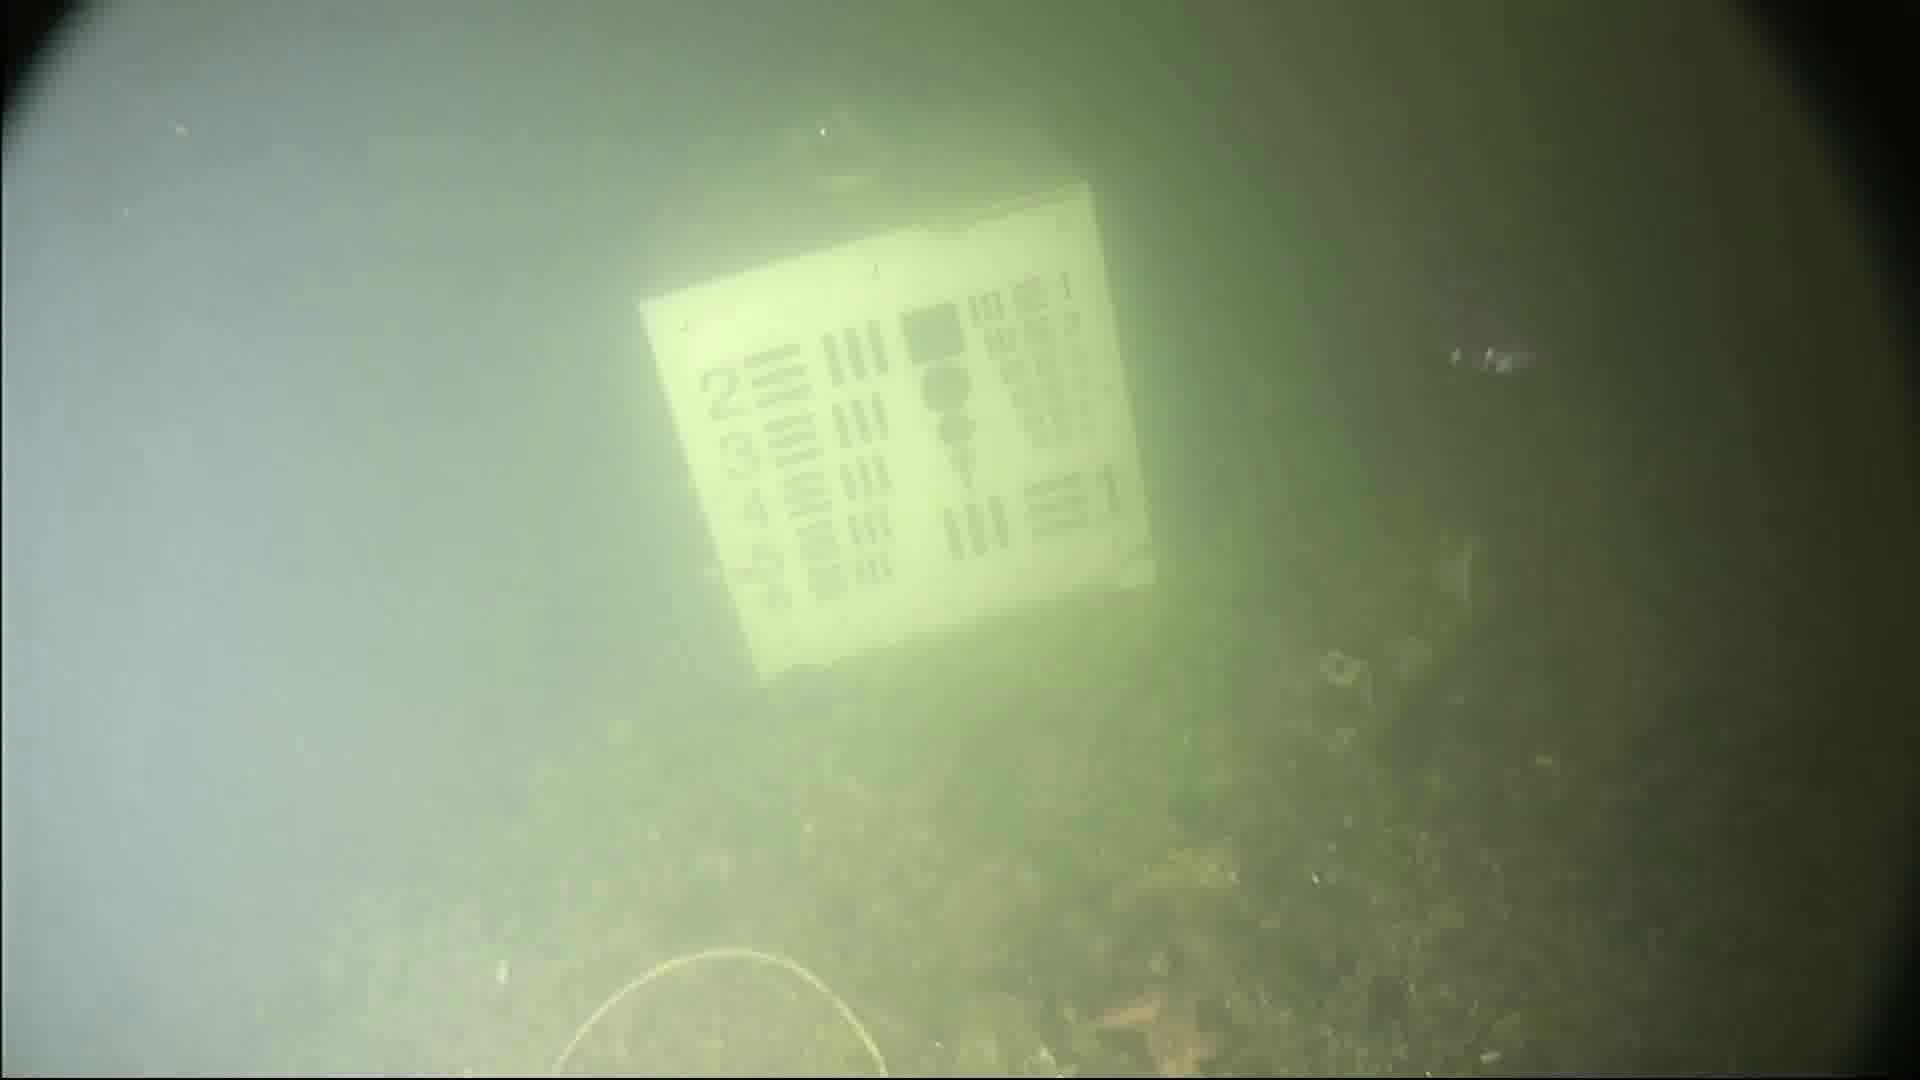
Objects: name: small_fish
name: starfish